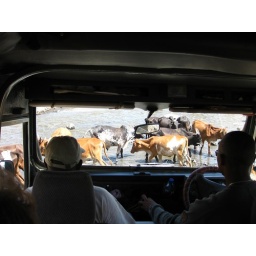
Masaai cattle in stream at road crossing